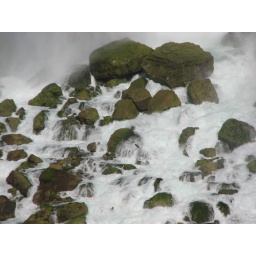
Rocks showered by milky white water on the base of American Niagara falls.